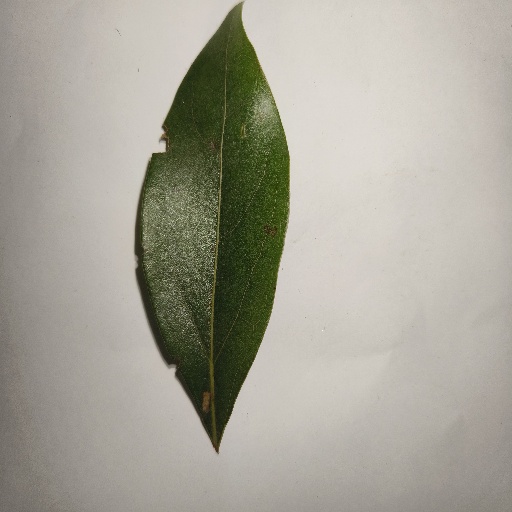
Species: Camphor
Leaf condition: Shot Hole